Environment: real
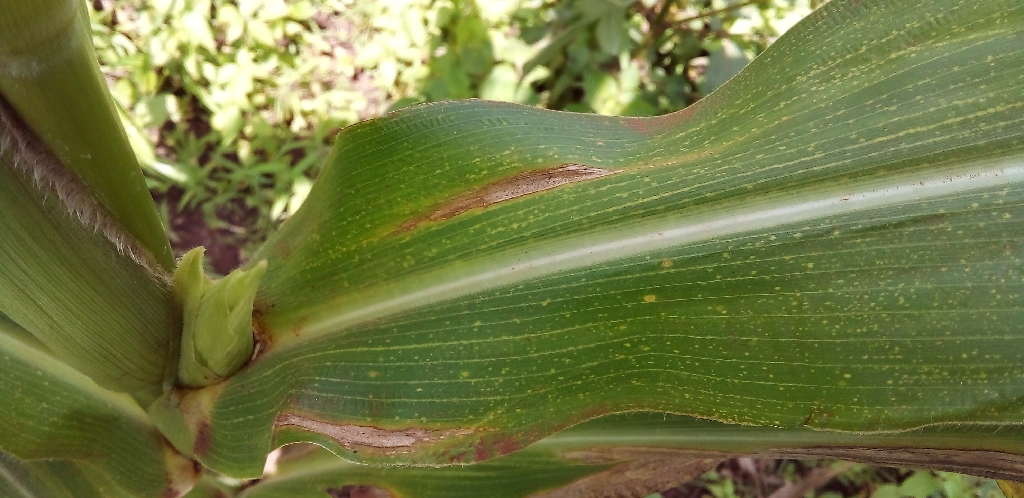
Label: northern_corn_leaf_blight